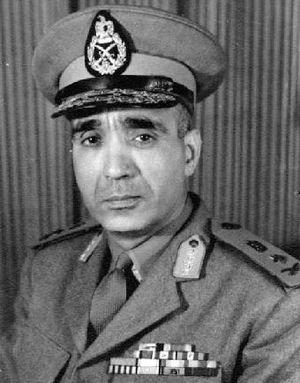
Abdul Munim Riad est un général et chef du personnel des Forces armées égyptiennes. Il a été tué avec plusieurs de ses collaborateurs dans une attaque au mortier des israéliens le 9 mars 1969 pendant la guerre d'usure. Il commandait les forces jordaniennes en 1967 lors de la Guerre des Six Jours.